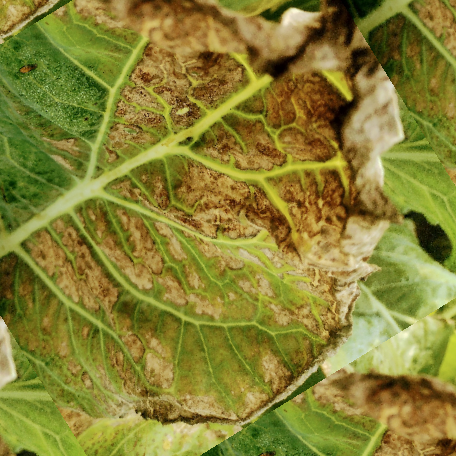
Label: Downy Mildew